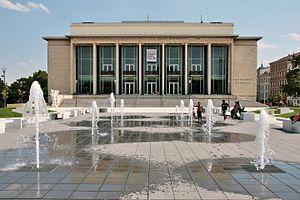
Le théâtre Janáček est un théâtre situé dans la ville de Brno, en République tchèque. Il fait partie du théâtre national de Brno. Il fut construit de 1960 à 1965, et a ouvert en octobre 1965. Au cours de son existence, le théâtre a créé jusqu'ici une vingtaine d'opéras et ballets.